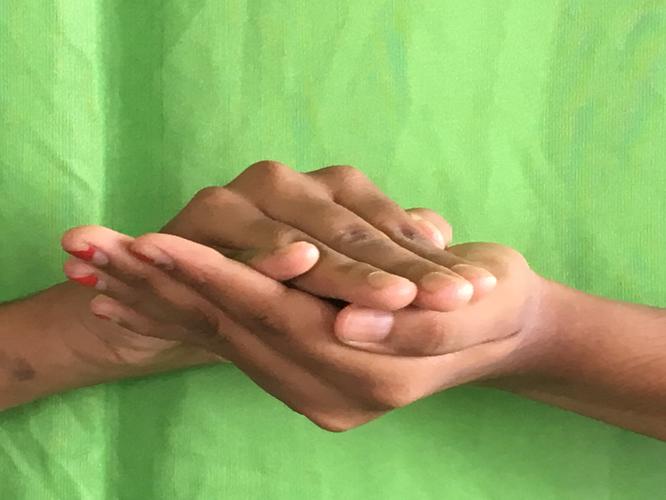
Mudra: Samputa
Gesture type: double_hand